A2 (Croatia)

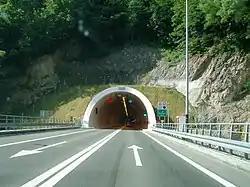
Brezovica Tunnel

The A2 is a tolled motorway, based on the vehicle classification in Croatia, using a closed toll system. As of July 2011, the toll charged along the A2 route between the Zaprešić and Trakošćan mainline toll plazas varies depending on the length of route travelled, ranging from 1.00 kuna (0.13 euros) to 42.00 kuna (5.48 euros) for passenger cars and 47.00 kuna (6.13 euro) to 187.00 kuna (24.40 euro) for semi-trailer trucks. The toll is payable in either Croatian kuna or euros and by major credit and debit cards. A prepaid toll collection system is also used. The A2 is the only motorway in Croatia which does not provide for use of the "ENC"—an electronic toll collection (ETC) system shared by most motorways in Croatia that provides drivers with discounted toll rates for dedicated lanes at toll plazas. In addition to the vehicle classification in Croatia, the motorway operator maintains an additional vehicle category for motorbikes, which are charged from 7.00 kuna (0.91 euros) to 25.00 kuna (3.26 euros) toll. The southernmost Jankomir–Zaprešić section of the motorway is not tolled, as it is part of the Zagreb bypass.